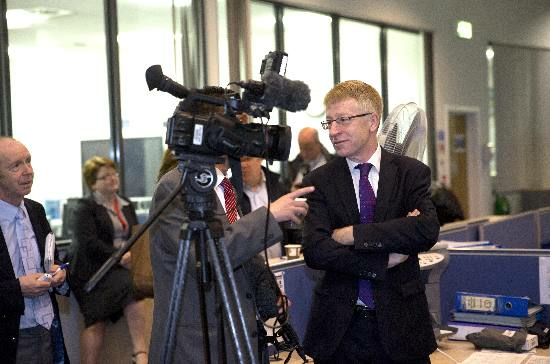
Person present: Yes